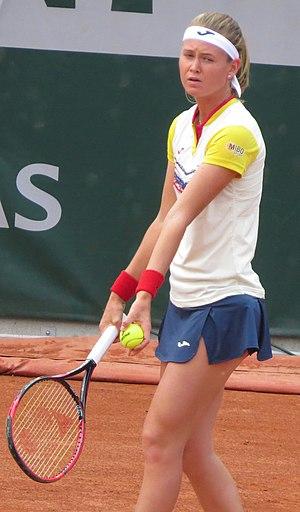
Marie Bouzková lors de son premier tour des qualifications face à Tessah Andrianjafitrimo (court n°18).